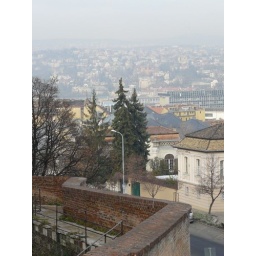
Looking down on Buda from the road bridge near the National Archives, Old Town, Castle Hill, Buda